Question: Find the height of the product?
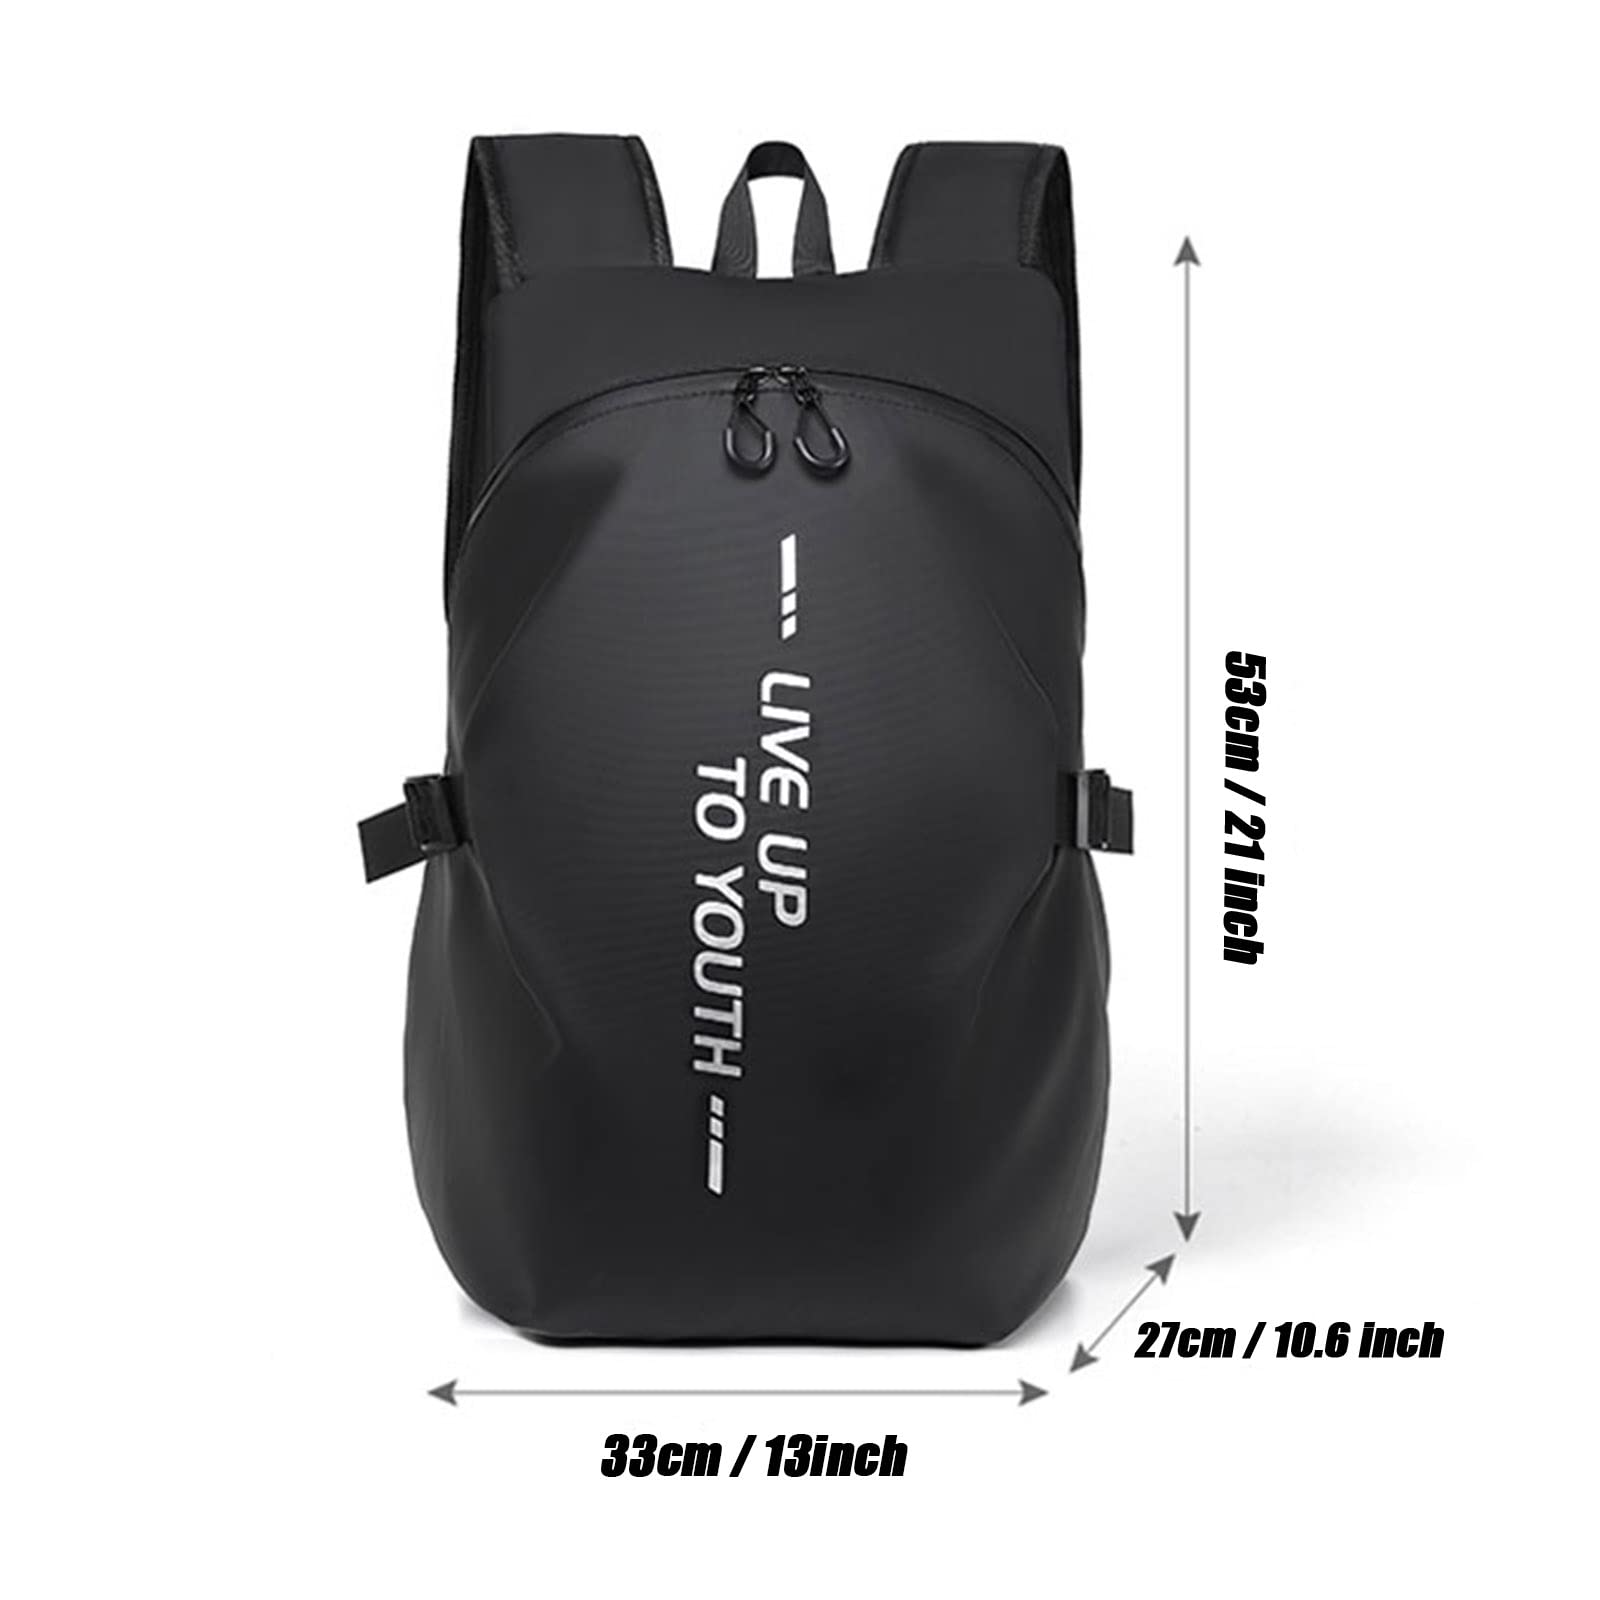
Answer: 53.0 centimetre